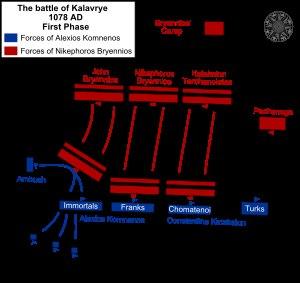
La bataille de Kalavrya se déroule en 1078 entre les forces impériales d'Alexis Comnène et le rebelle et gouverneur de Dyrrachium Nicéphore Bryenne l'Ancien. Bryenne, en rébellion contre Michel VII Doukas, avait bénéficié du soutien des régiments byzantins des Balkans. Toutefois, après l'éviction de Doukas par Nicéphore III Botaniatès, Bryenne, toujours en révolte, menace Constantinople. Après l'échec des négociations, Botaniatès envoie le jeune général Alexis Comnène avec l'ensemble des forces disponibles pour le combattre.